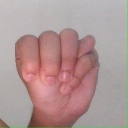
अक्षर: म